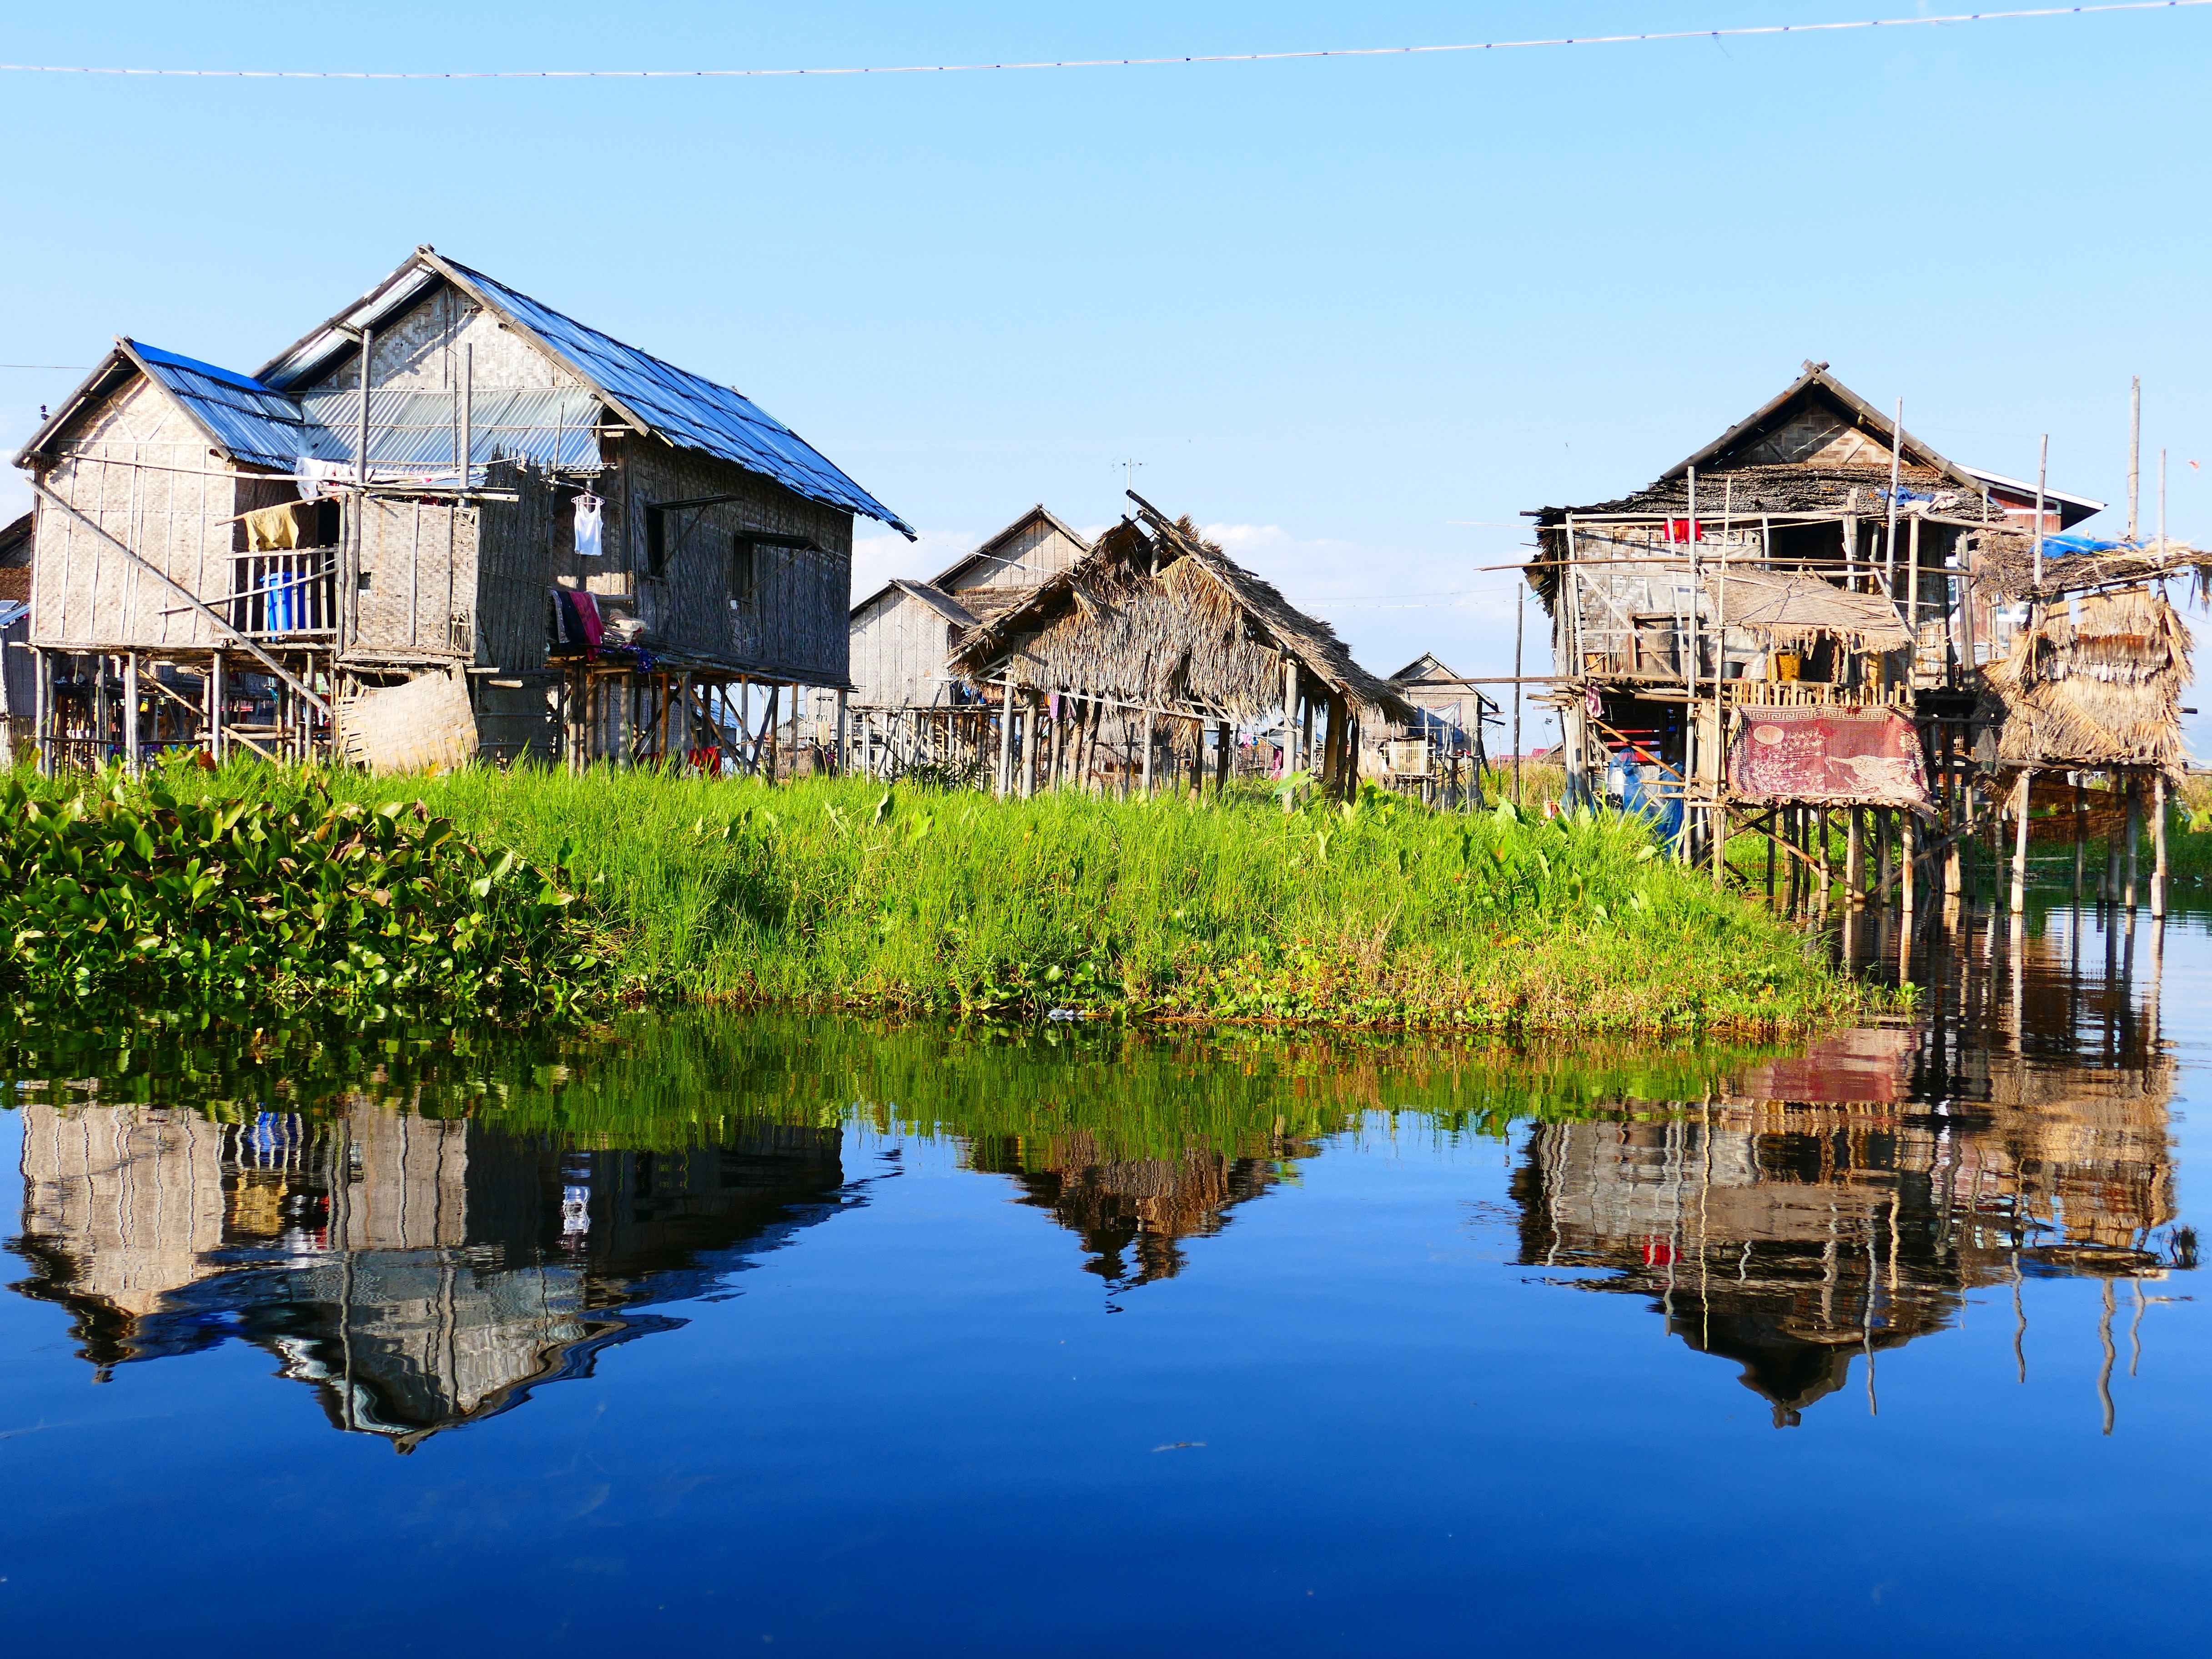
sea, water, house, lake, town, home, river, canal, vacation, hut, village, reflection, waterway, stalk, waters, myanmar, burma, rural area, inlesee, stilt houses, stilt house, house on stilts, geographical feature, human settlement